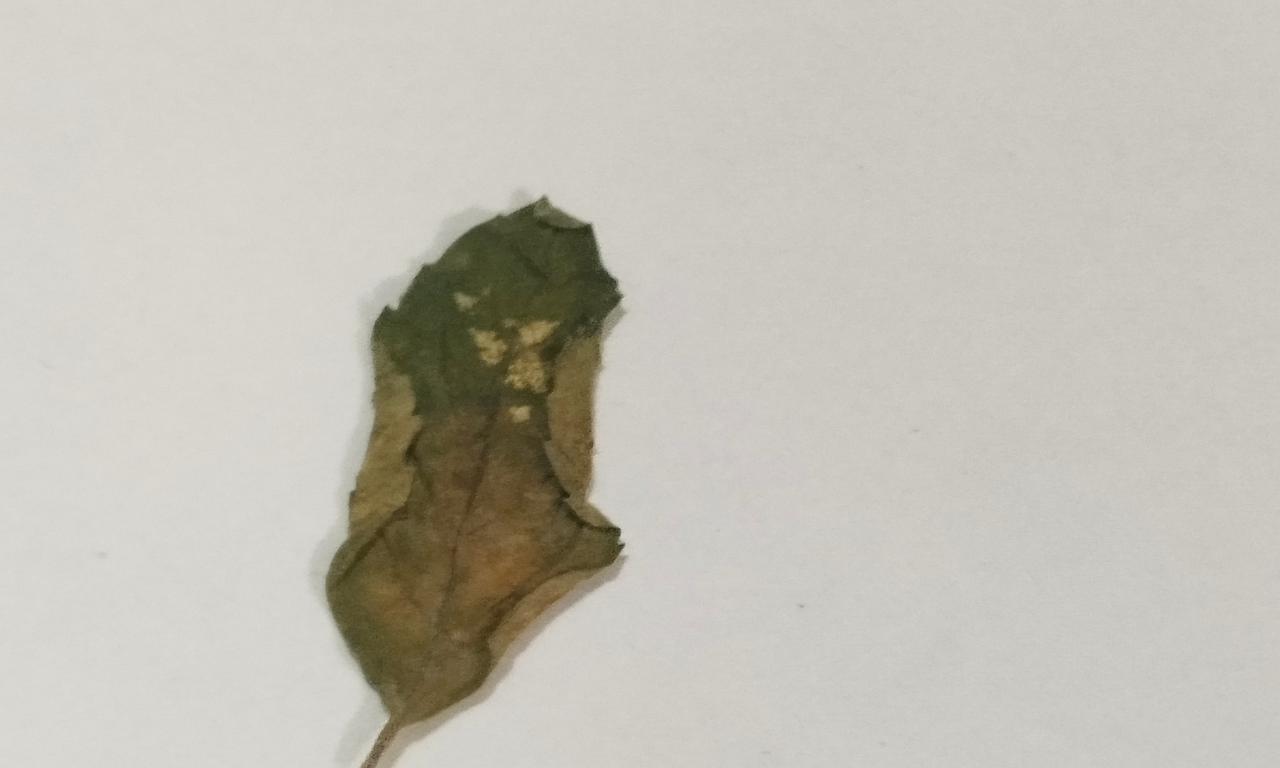
Label: Dried